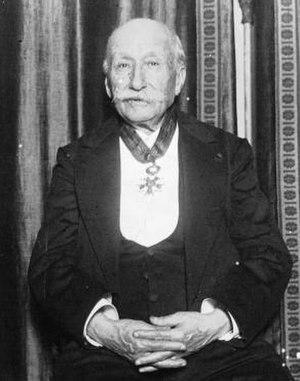
Le pionnier de l'aviation Clément Ader (1841-1925) promu au grade de Commandeur de la Légion d'honneur au Palais d'Orsay en 1922.
Clément Ader, né le 2 avril 1841 à Muret et mort le 3 mai 1925 à Toulouse, est un ingénieur français, pionnier de l'aviation. Il serait le premier à avoir fait décoller un engin motorisé plus lourd que l'air en 1890, même s'il n'existe pas de preuve formelle qu'il ait effectivement quitté le sol, ni qu'il ait pu manœuvrer l'appareil.